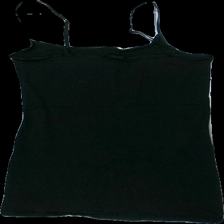
View: back
Type: Tank top
Category: Ladies
Brand: H&M
Colors: Black
Material: 100% bomull
Cut: C-collar
Size: L
Season: All
Stains: Minor
Damage: smuts fläckar/luddigt
Damage location: middle center
Damage 2: svett fläckar/luddigt
Damage 2 location: bottom center
Price range: <50
Recommended usage: Export
Description: linne